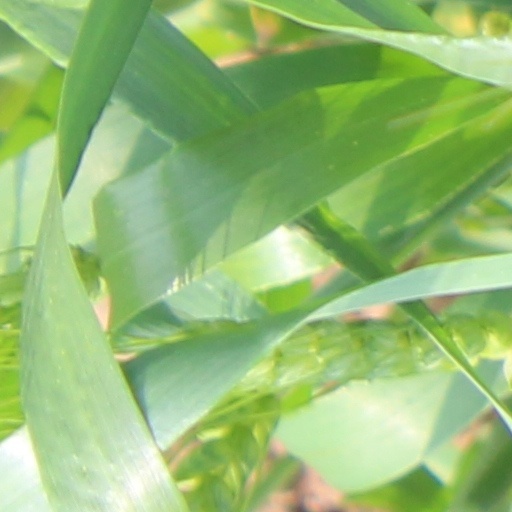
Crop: wheat